Renault Megane E-Tech Electric

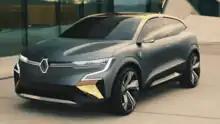
Renault Mégane eVision

The Renault Mégane eVision is a concept car that was revealed in October 2020, previewing the Mégane E-Tech. The Mégane E-Tech was previewed by a near-production prototype in June 2021. The production version was revealed at the 2021 IAA in Munich in September 2021, while sales in Europe started in February 2022. The model is intended to go on sale in Australia at the end of 2023, with Renault's Australian distributor saying supply was limited by high-demand in Europe and that they were viewing the Mégane E-Tech as "a 2024 model". Production of the internal-combustion engine powered Renault Mégane IV initially continued alongside production of the new electric model. The car uses the CMFEV platform, which it shares with the larger Nissan Ariya model. The car received a five-star safety rating from Euro NCAP.